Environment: lab
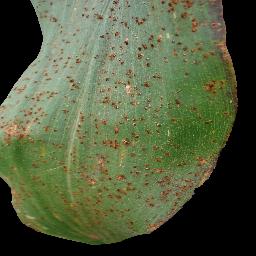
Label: common_rust